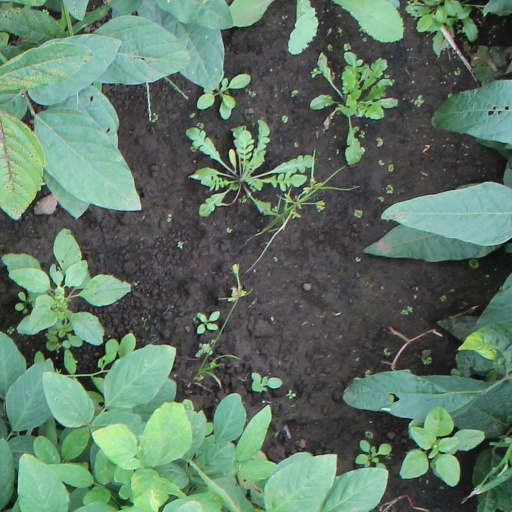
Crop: soybean